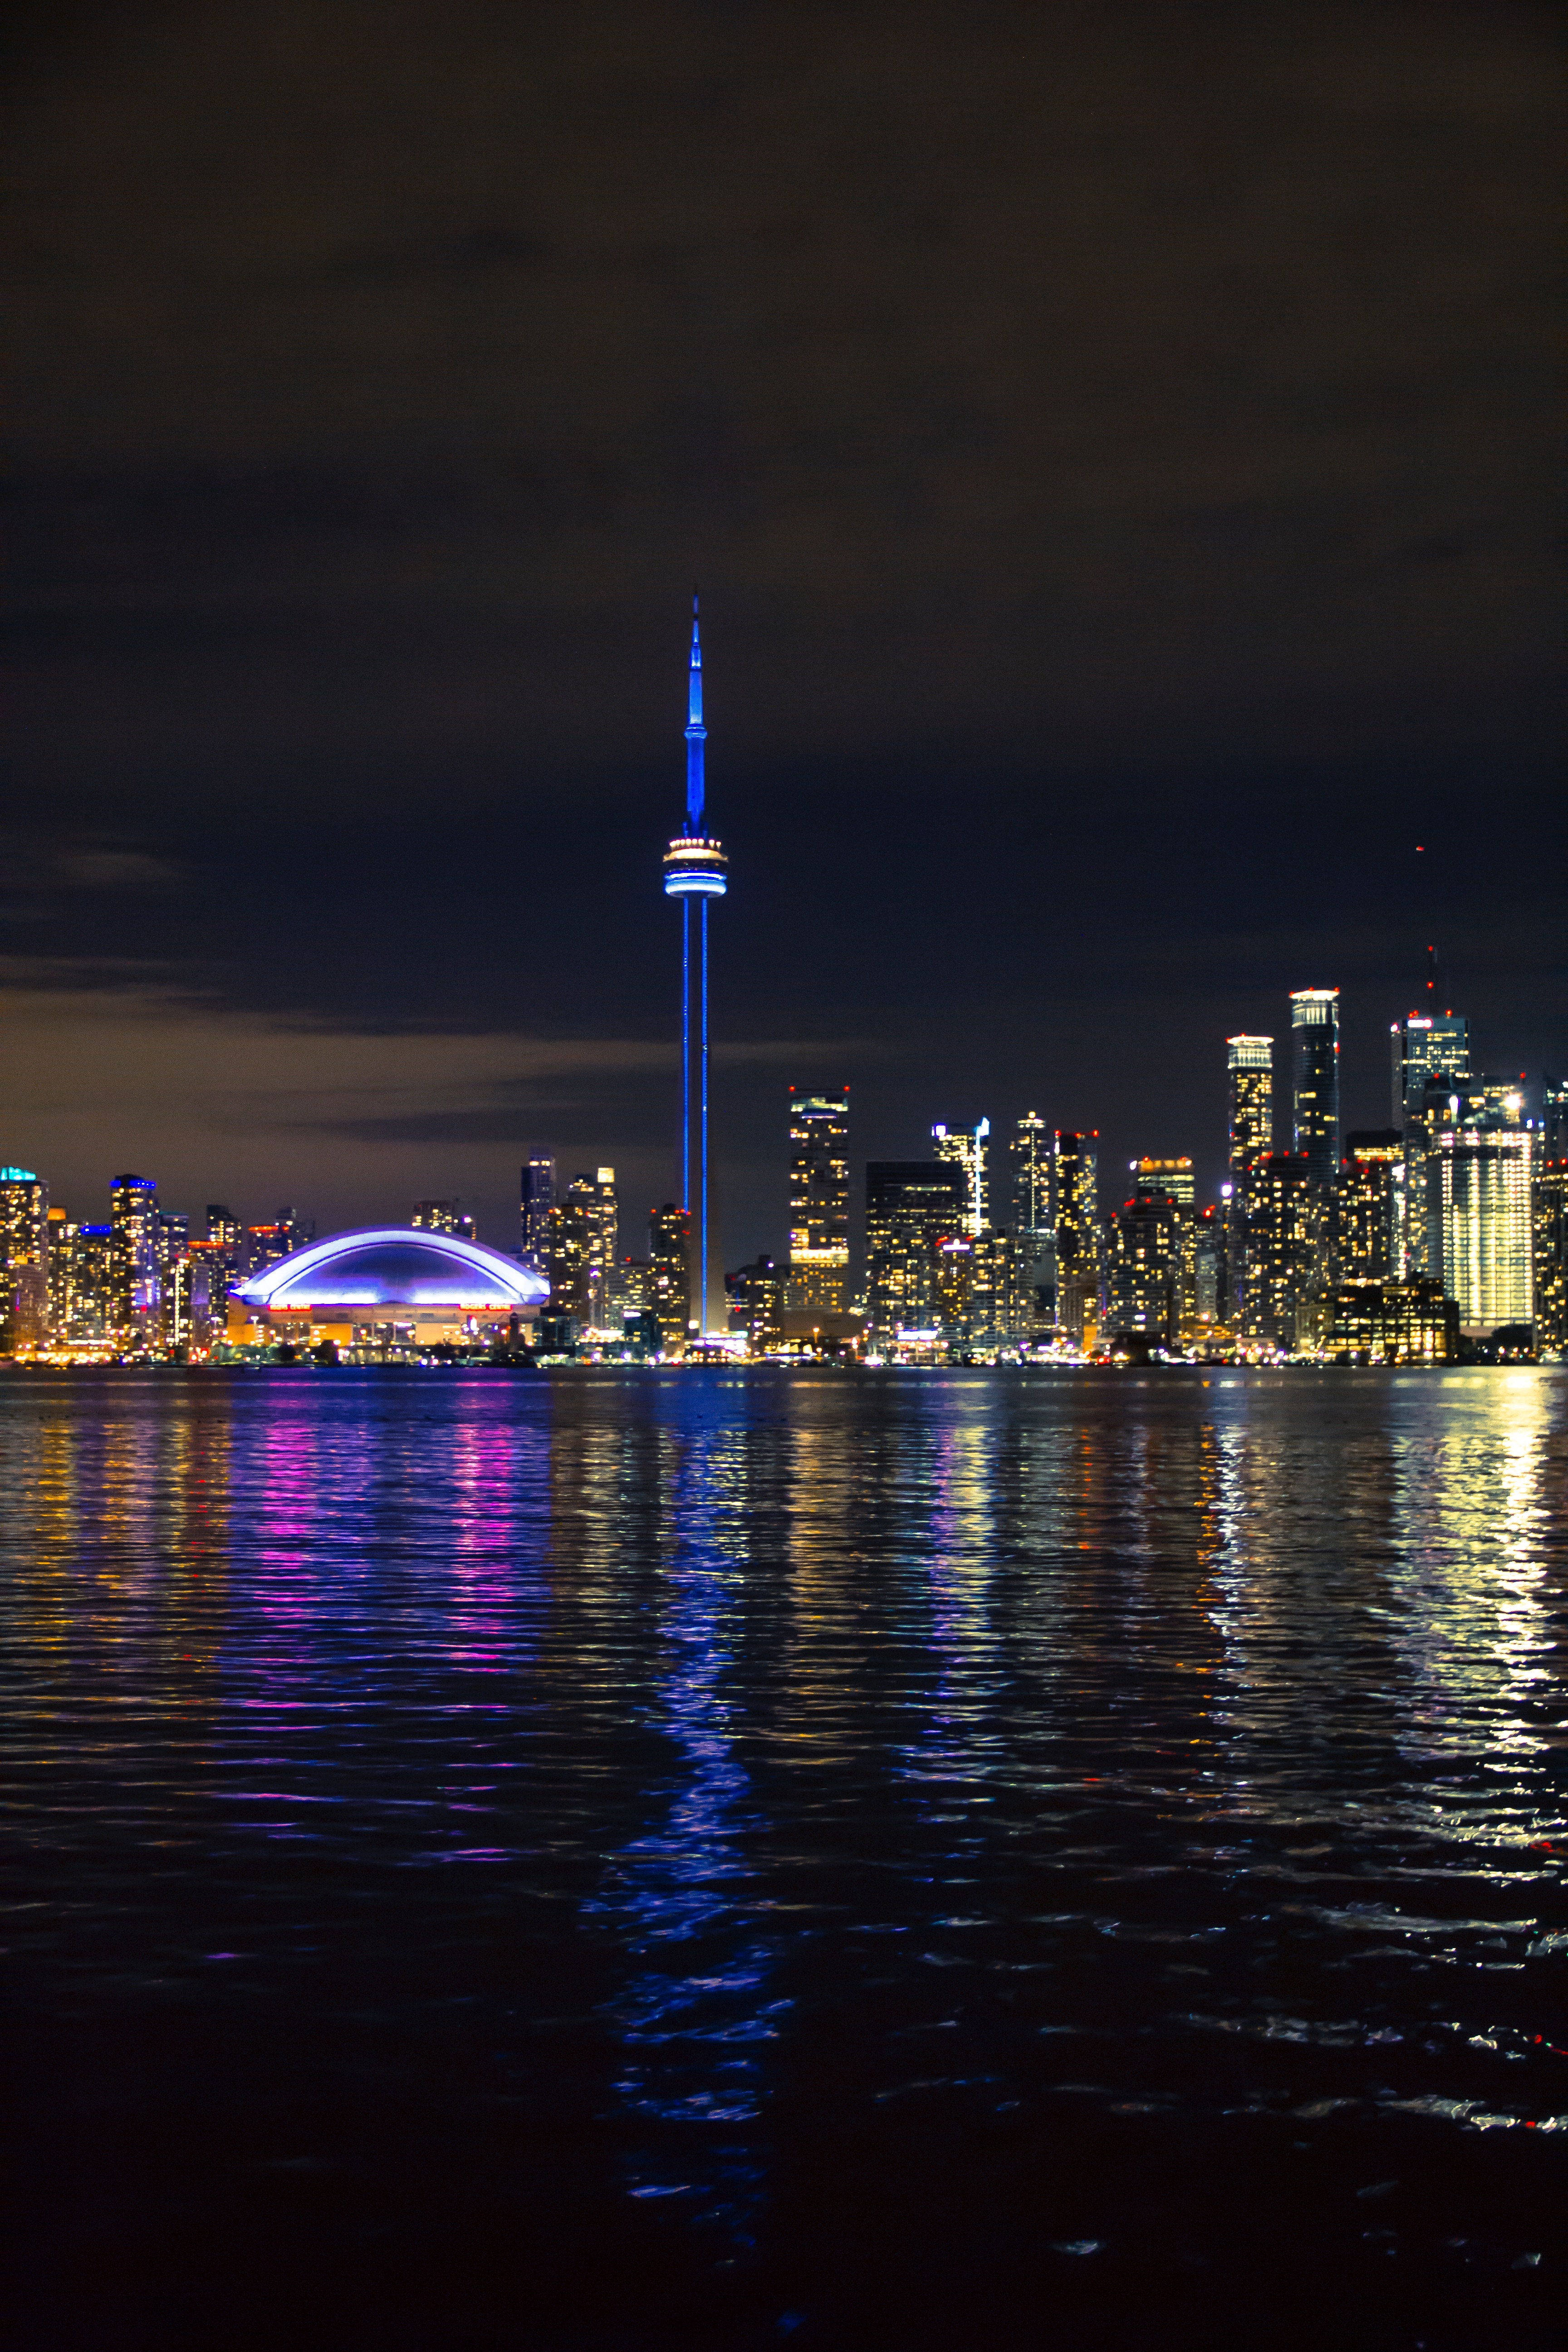
horizon, light, skyline, night, city, skyscraper, cityscape, dusk, evening, reflection, tower, human settlement